Study skills

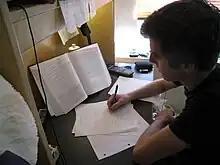
A student using the PQRST method

A method used to focus on key information when studying from books uncritically is the PQRST method. This method prioritizes the information in a way that relates directly to how they will be asked to use that information in an exam. PQRST is an acronym for Preview, Question, Read, Summary, Test.